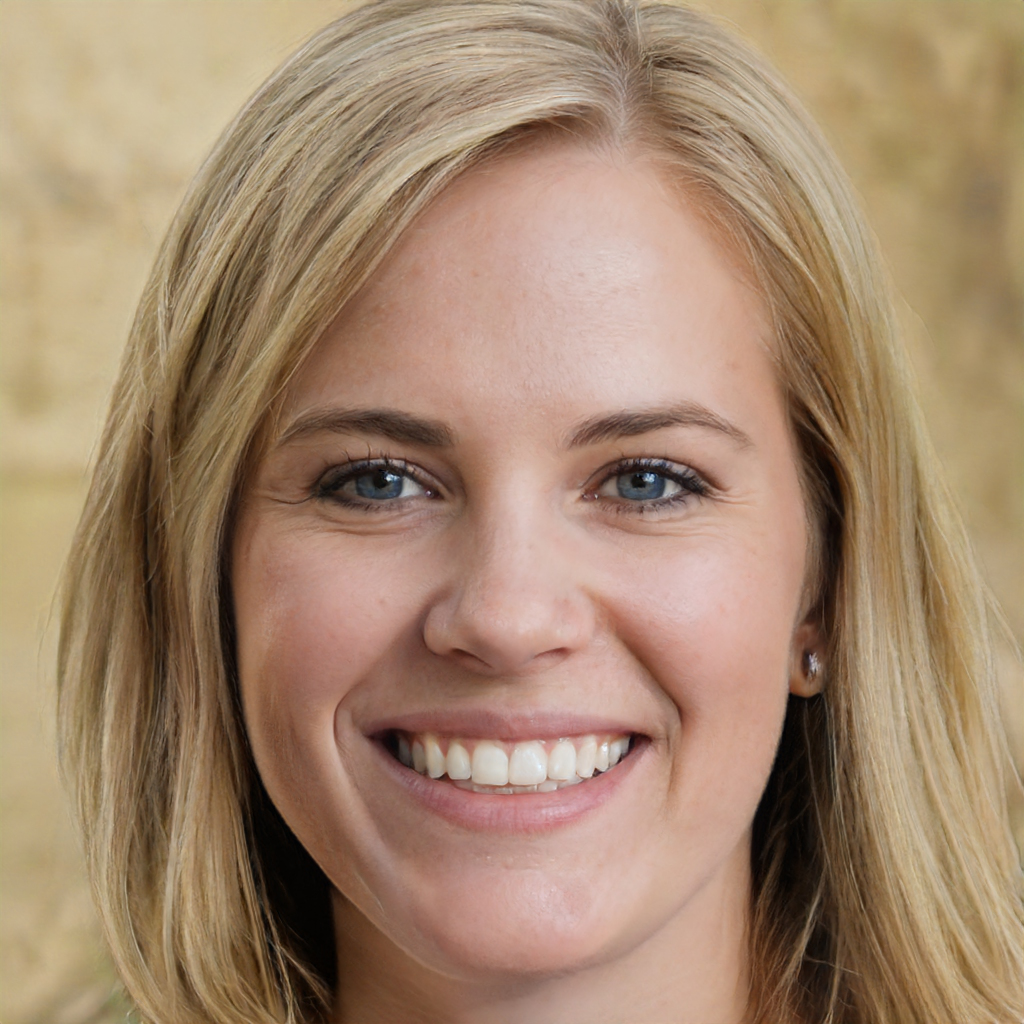
Gender: Female